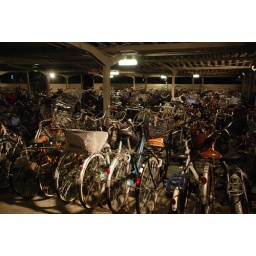
A lot of people on bikes in Osaka. This was the communal bike parking lot outside the apartment where I stayed.